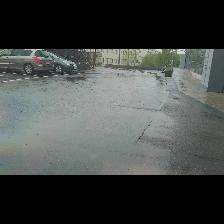
Label: NonHuman